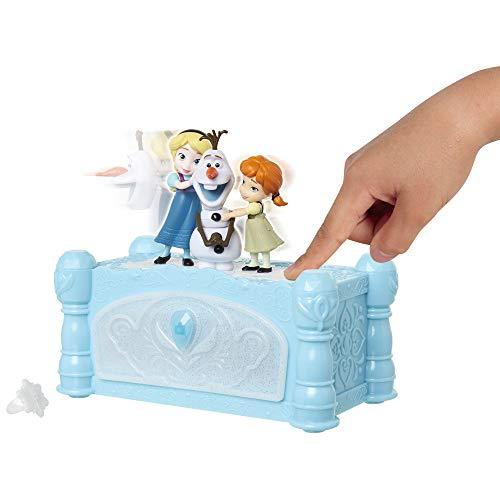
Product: Disney Frozen Musical Jewelry Box with Do You Want to Build A Snowman Song, Watch Anna & Elsa Built Olaf! Snowflake Ring Included! Perfect Birthday, Christmas, Hanukkah Gift - for Girls Ages 3+
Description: Features young Anna and young Elsa building Olaf as "do you want to build a snowman" Plays.
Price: $24.88
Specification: ProductDimensions:8x5x8inches|ItemWeight:1.5pounds|ShippingWeight:1.5pounds(Viewshippingratesandpolicies)|ASIN:B07KXQV4W4|Itemmodelnumber:206862|Manufacturerrecommendedage:36months-6years